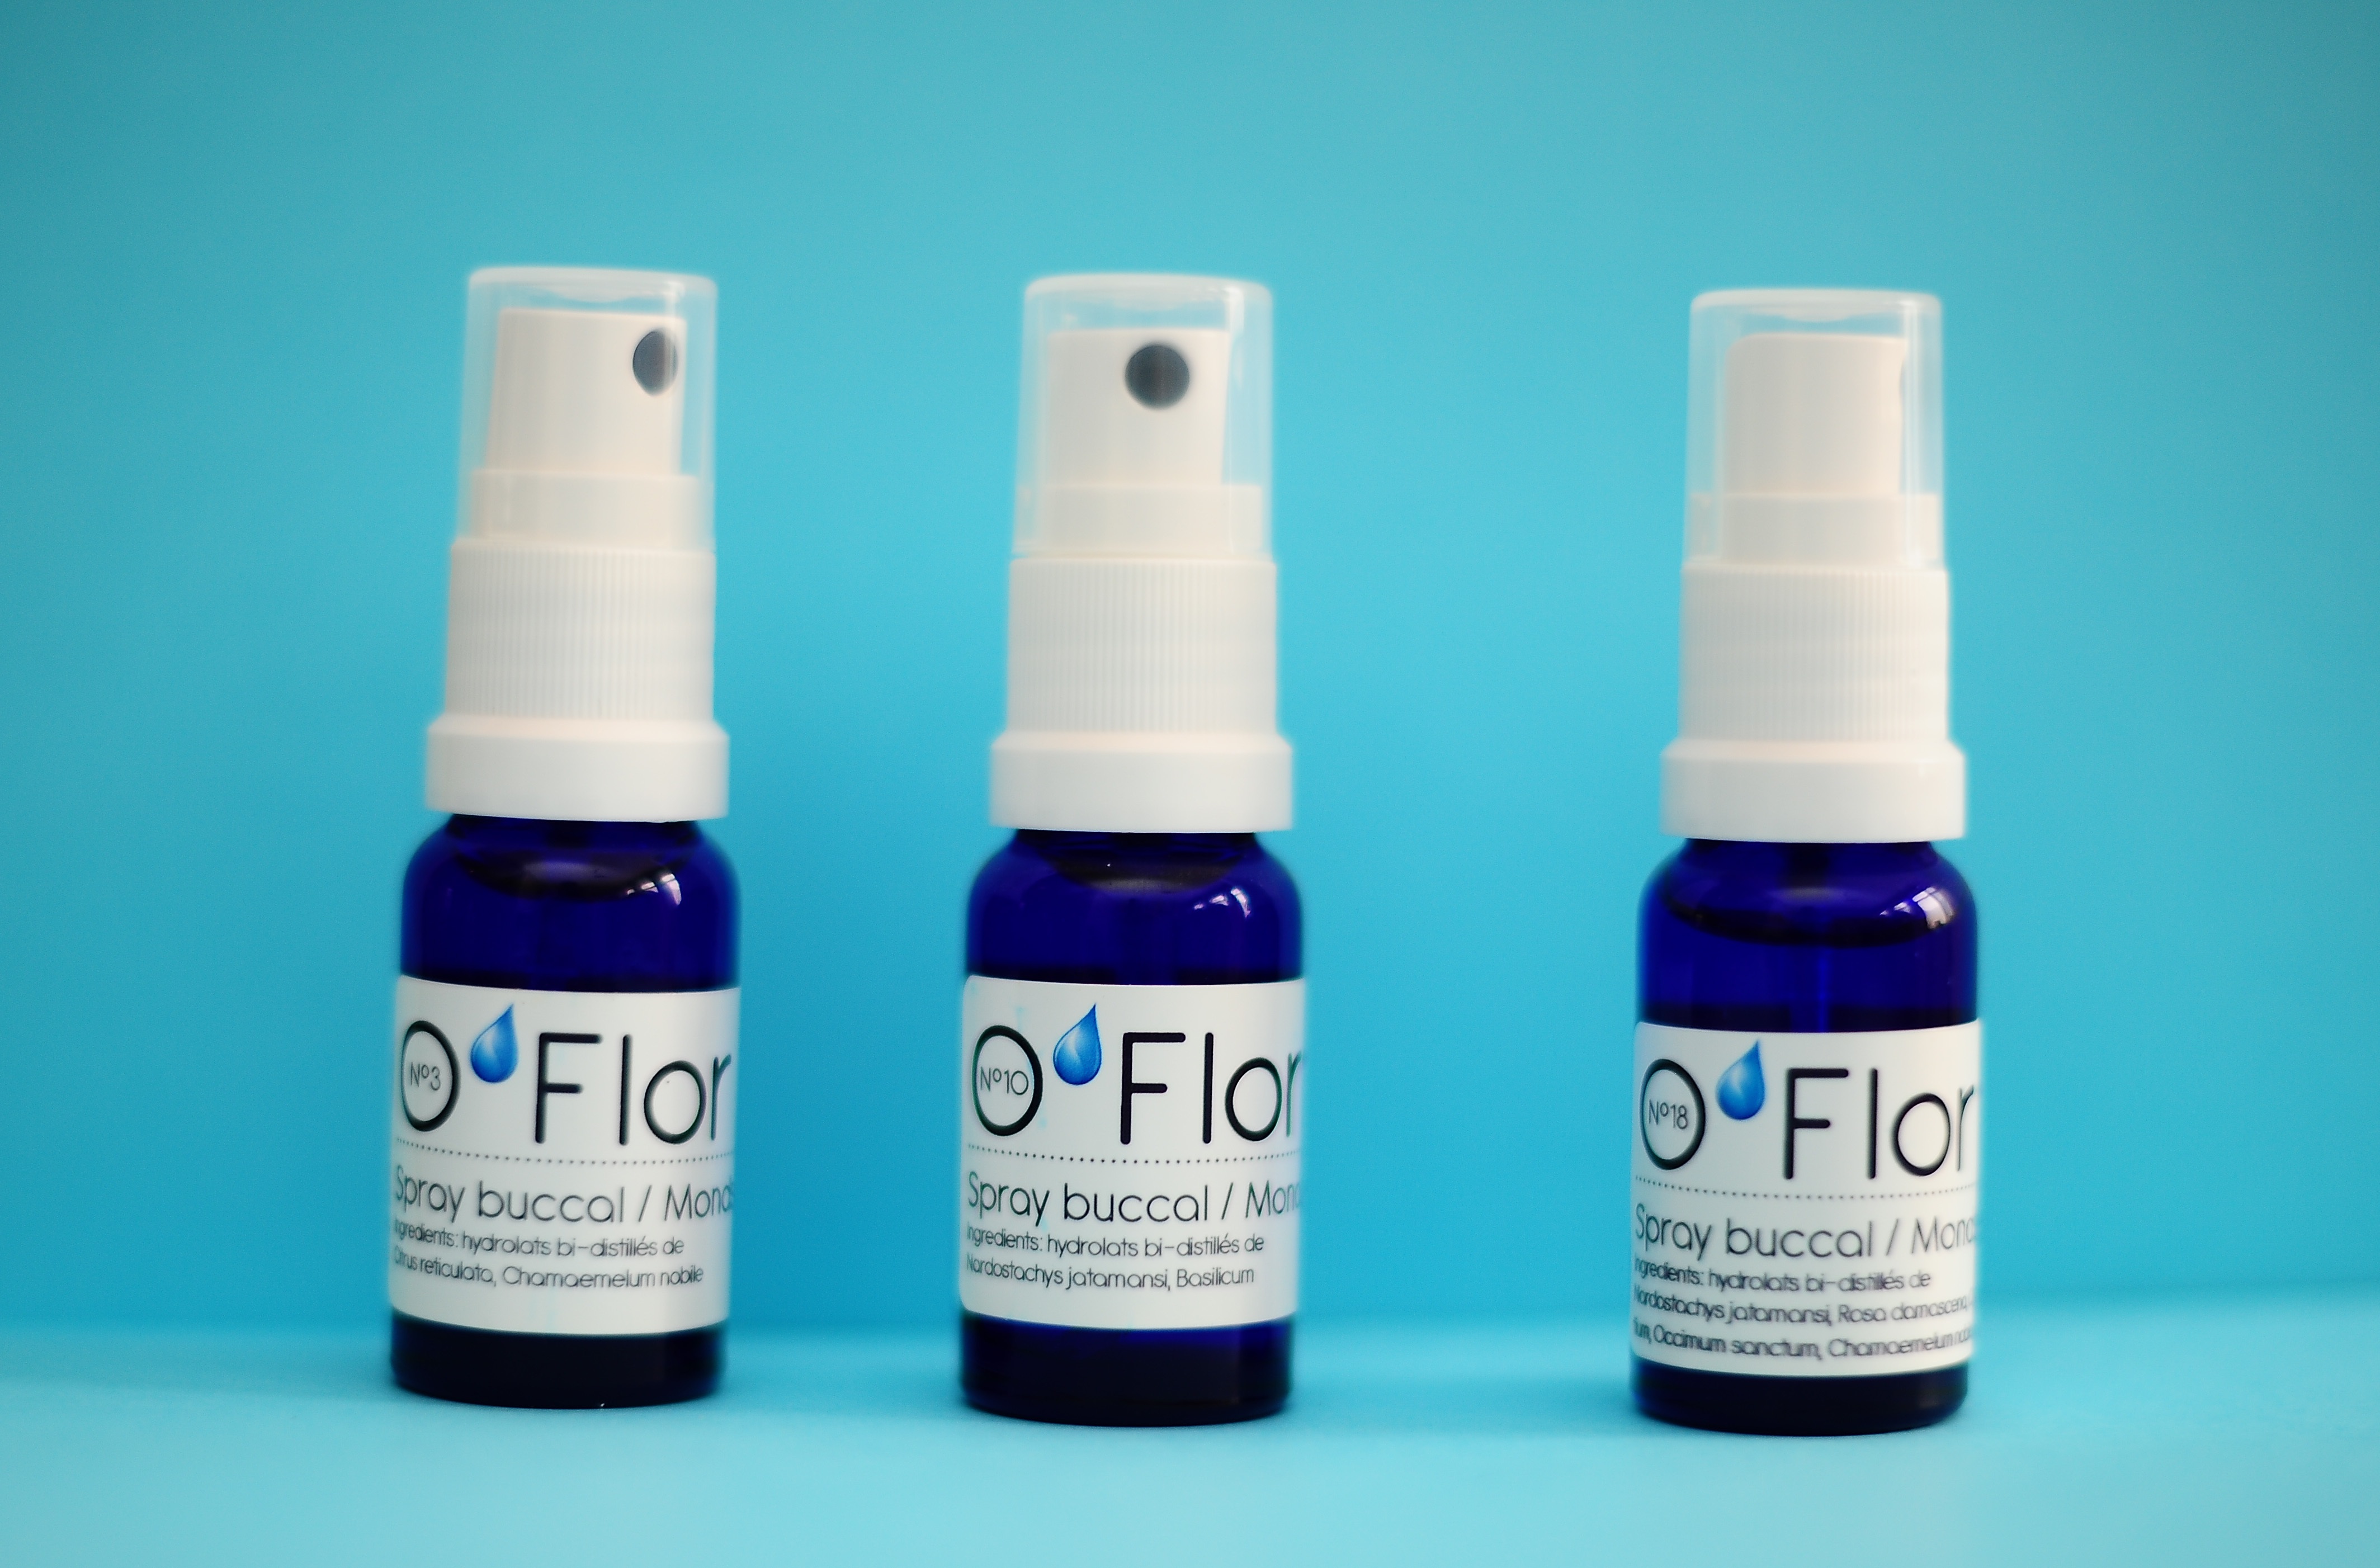
hand, color, bottle, blue, material, brand, product, skin, aromatherapy, pipette, hydrosol, hydrolatherapie